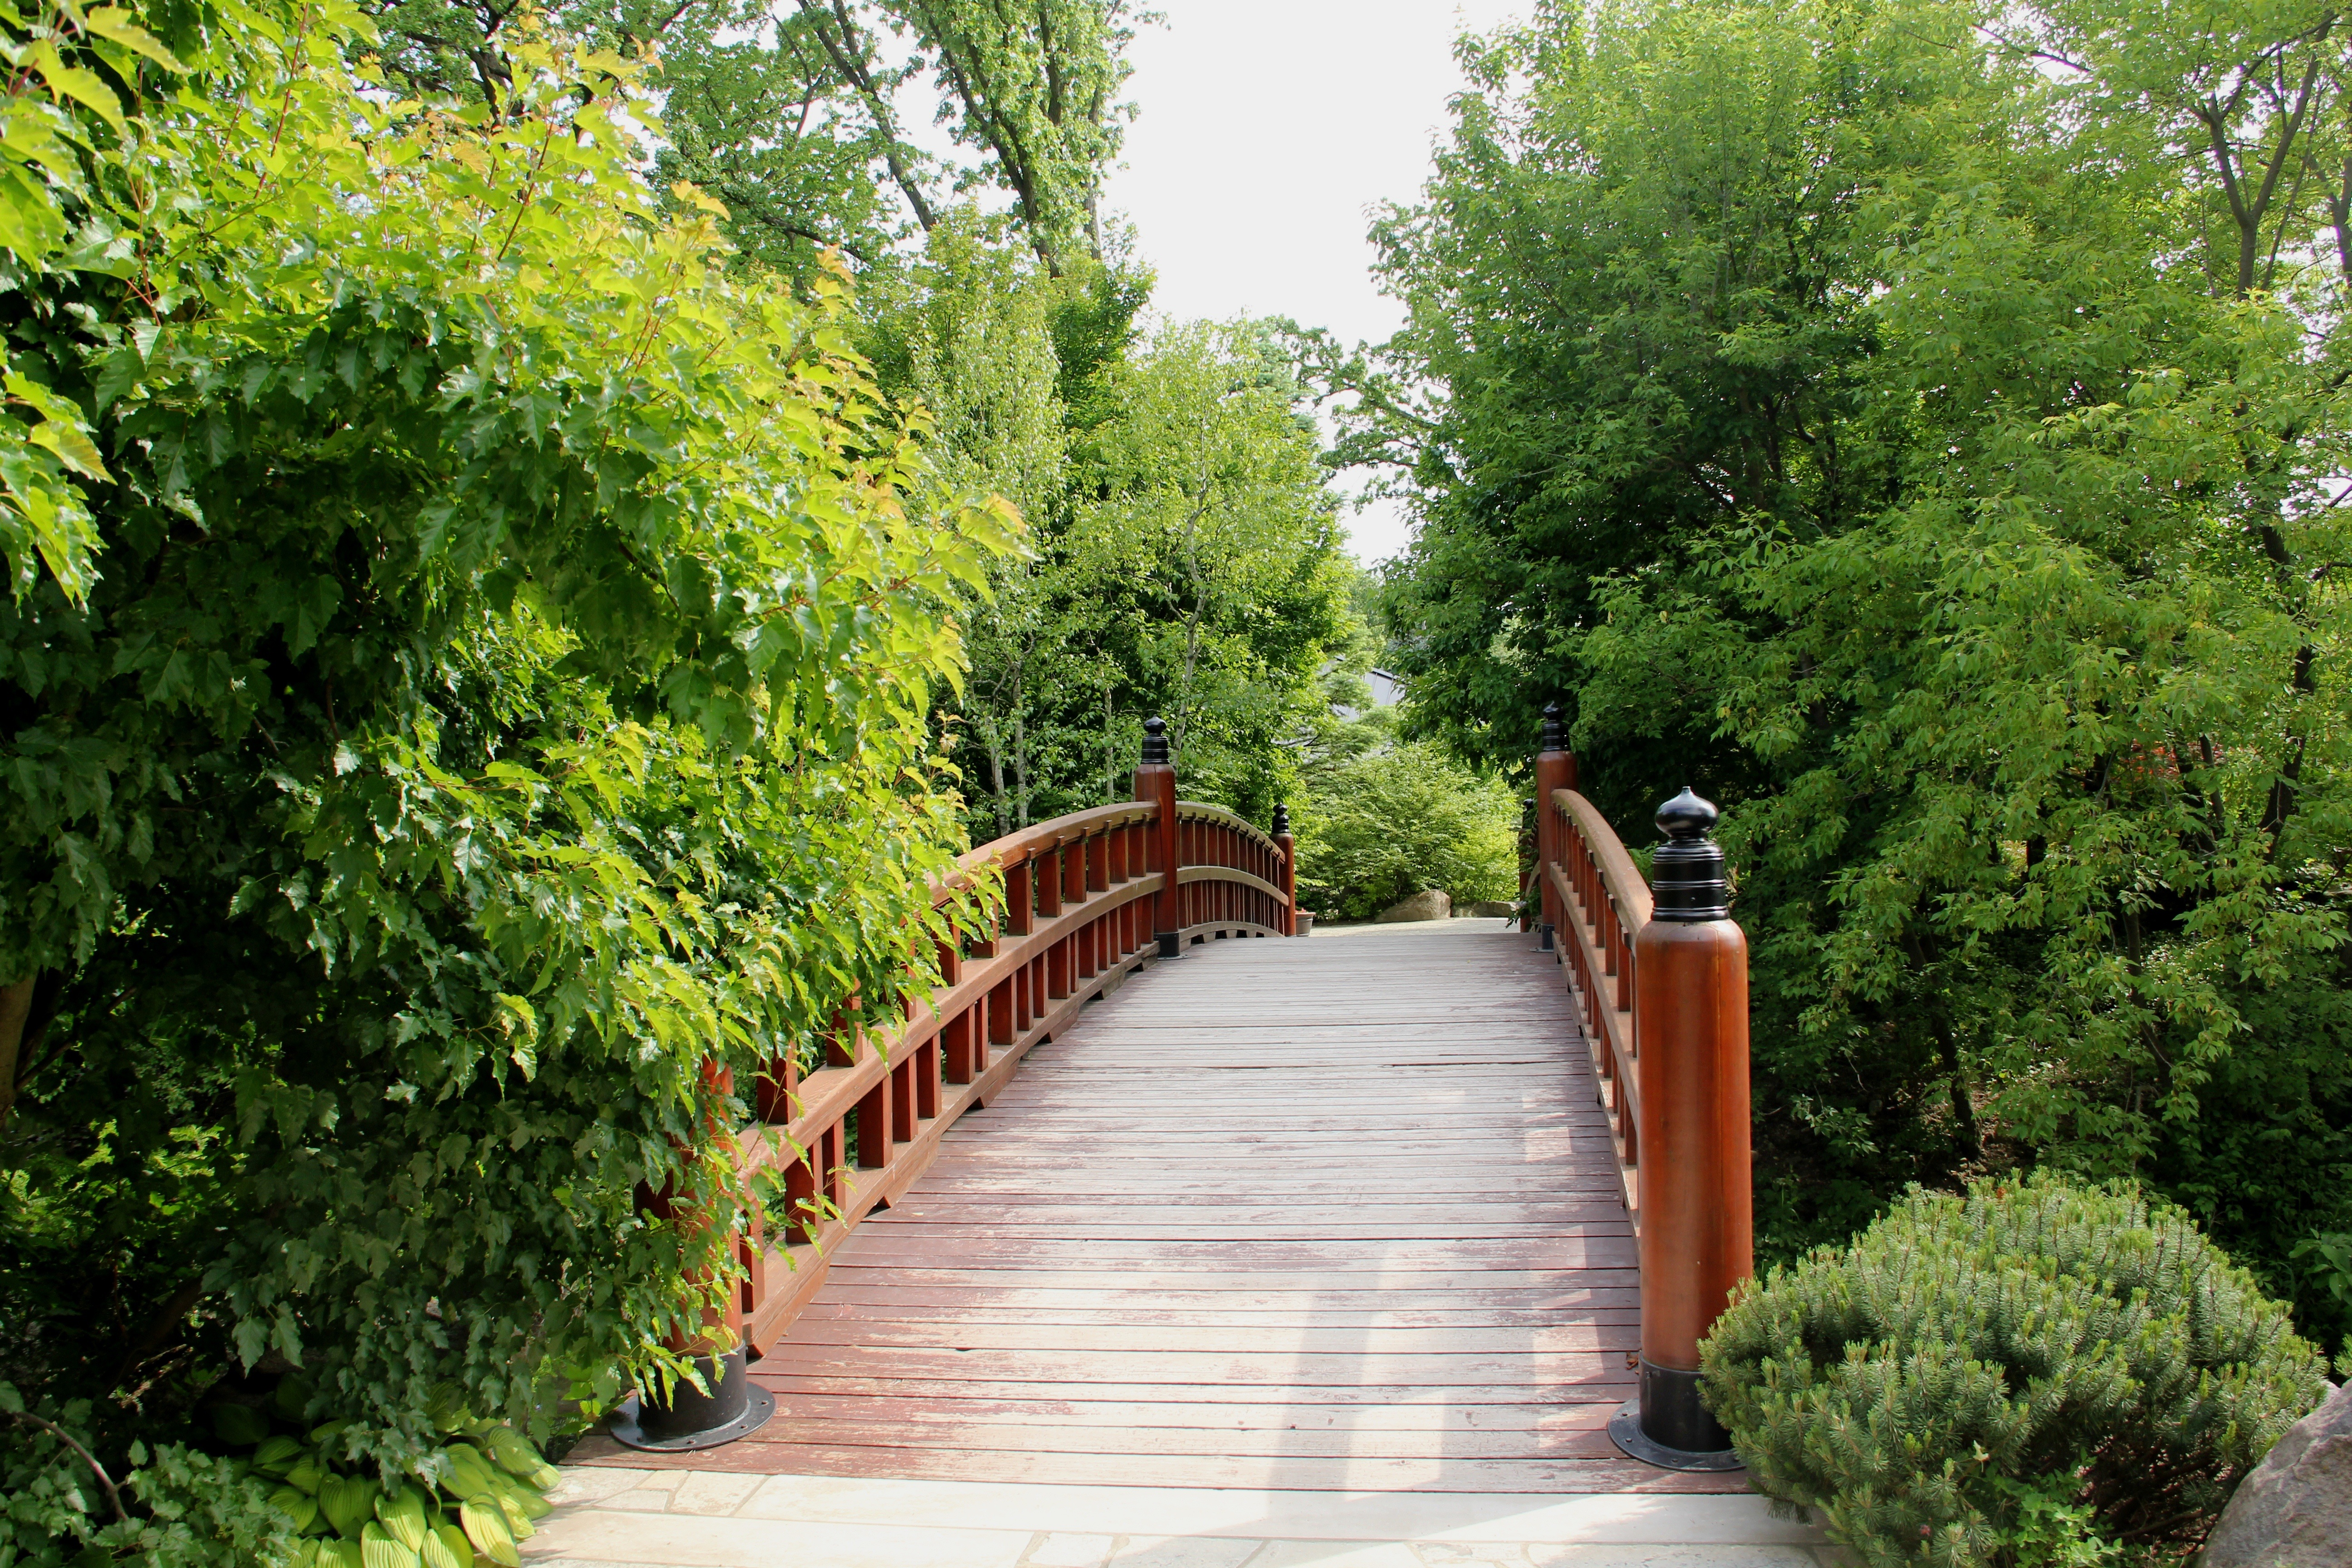
landscape, tree, water, forest, outdoor, trail, bridge, lawn, flower, walkway, travel, green, autumn, park, scenery, backyard, landmark, botany, garden, waterway, shrub, botanical garden, estate, woodland, yard, landscape architect